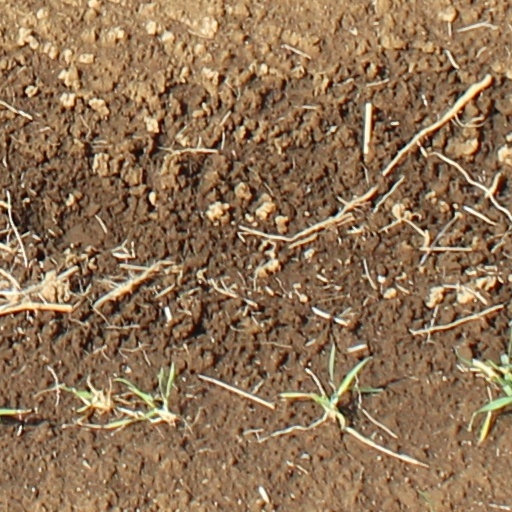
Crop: wheat